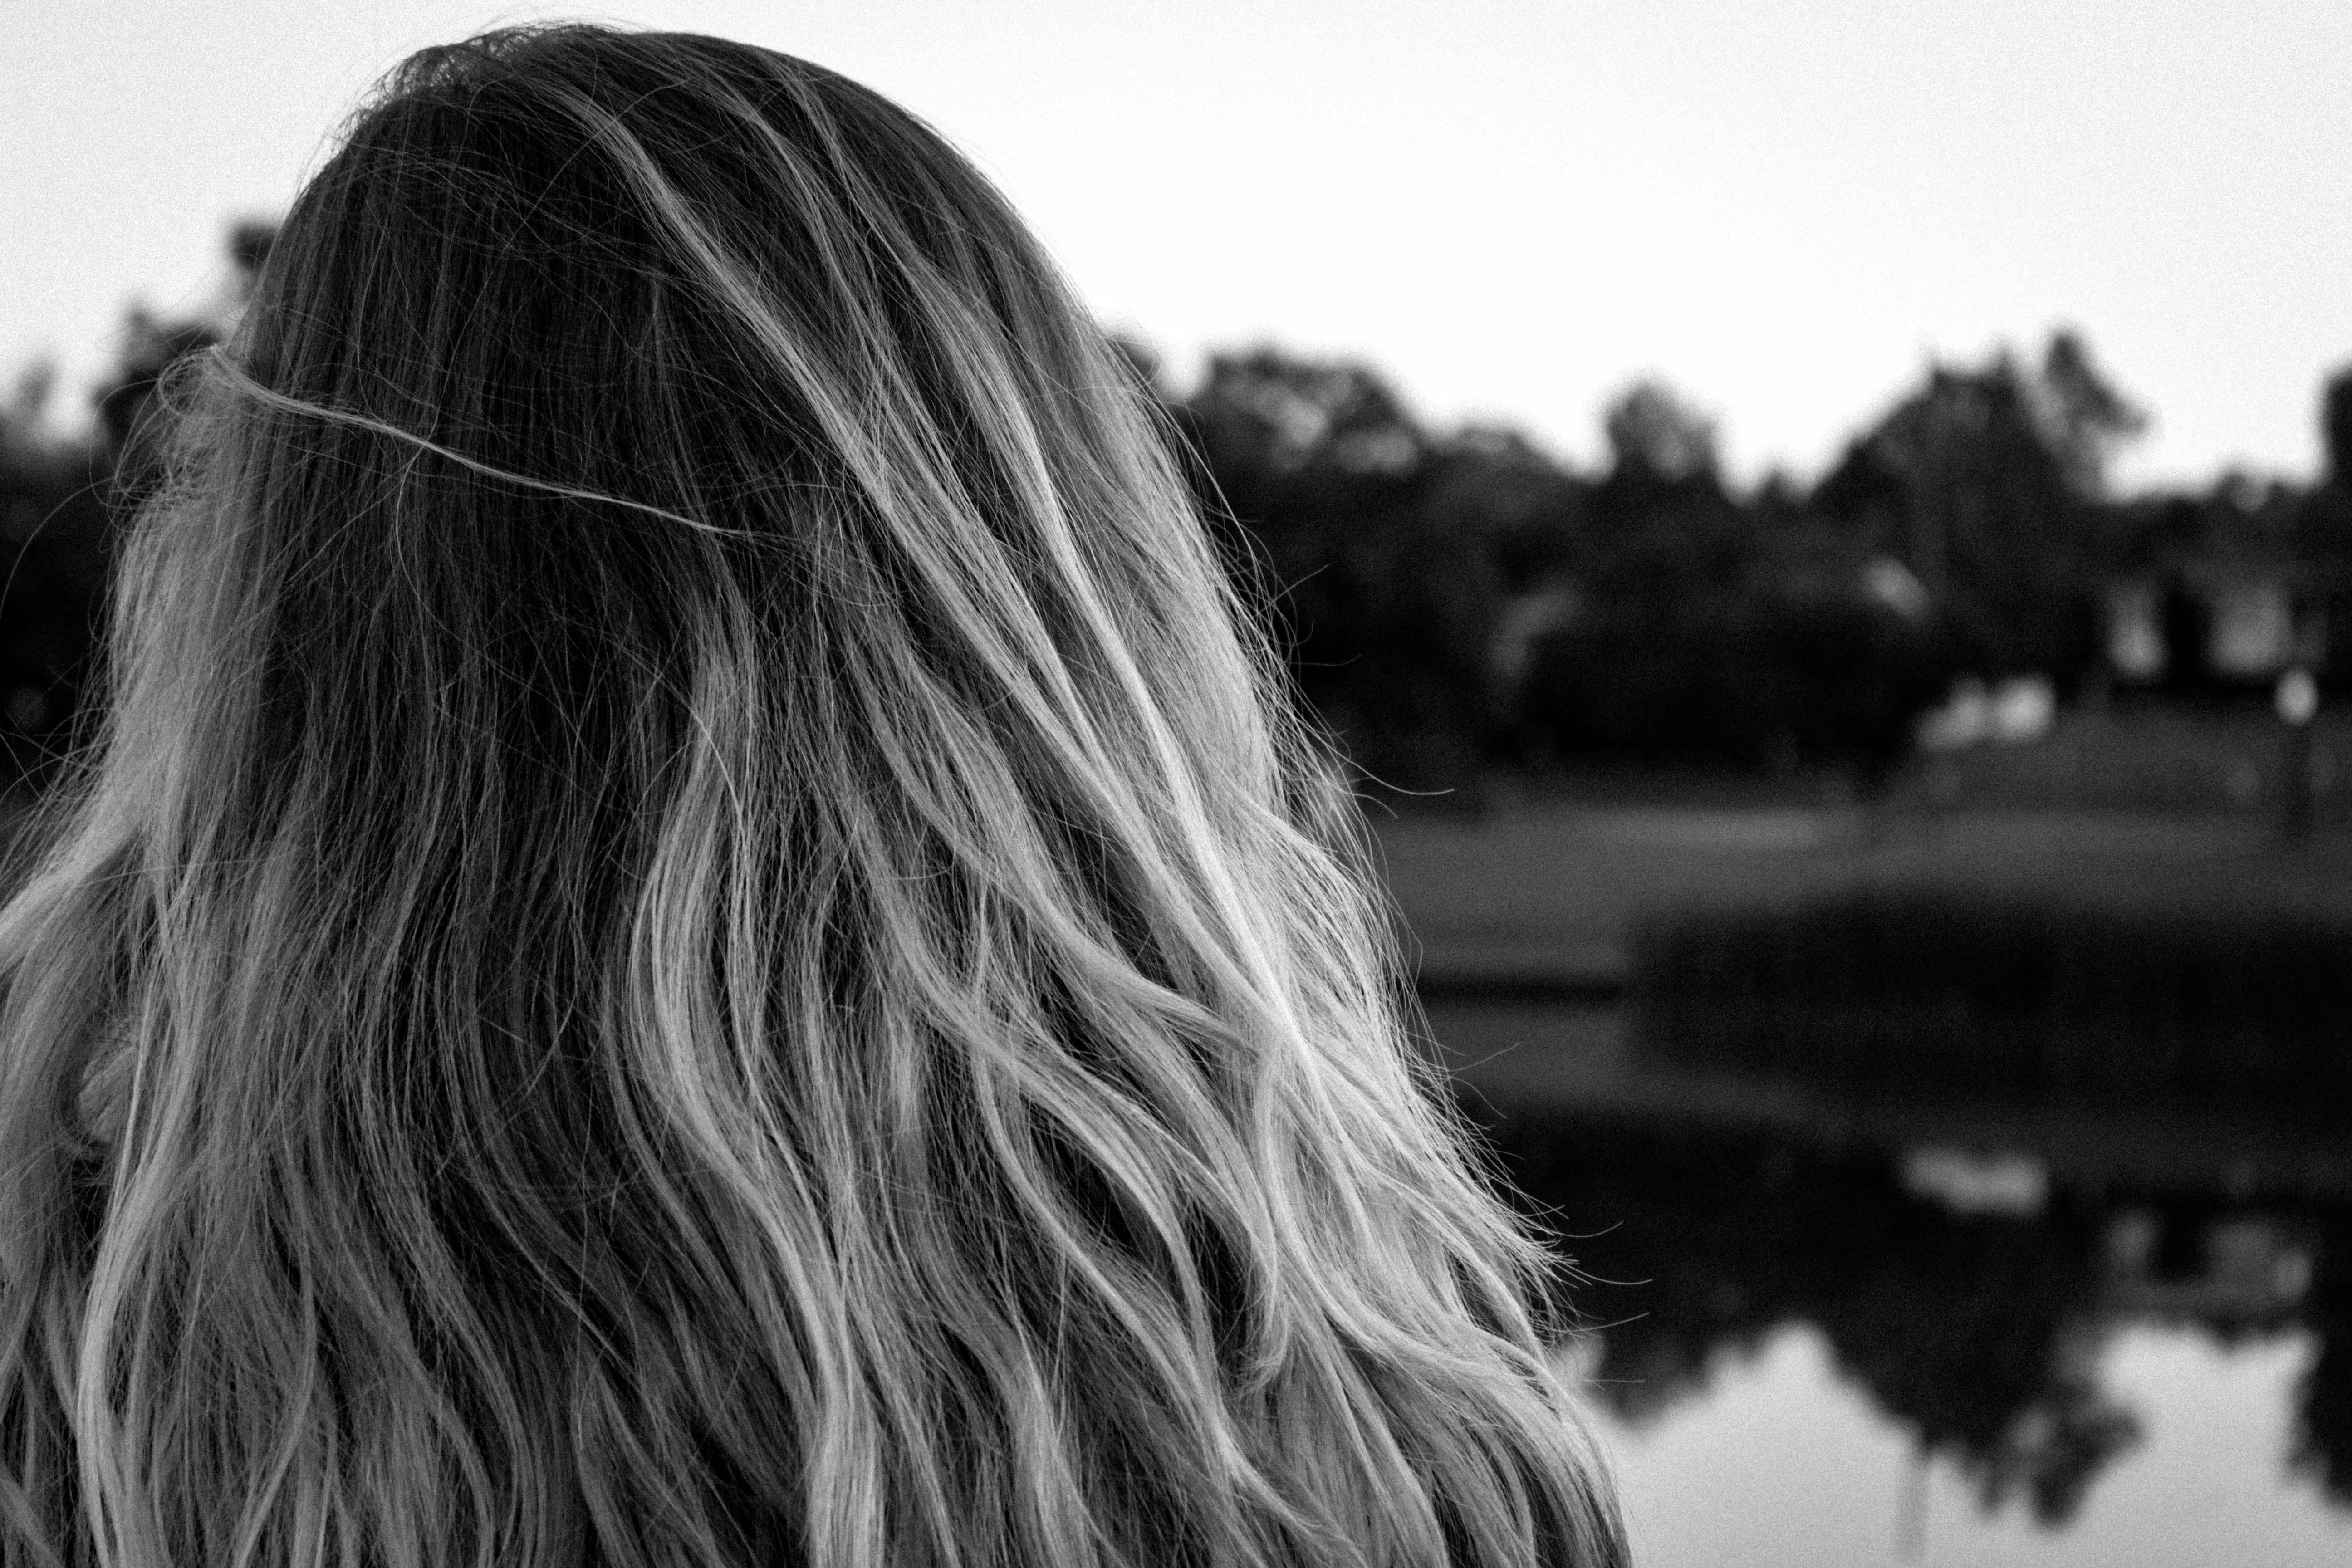
black and white, girl, white, photography, black, monochrome, emotion, brown hair, monochrome photography